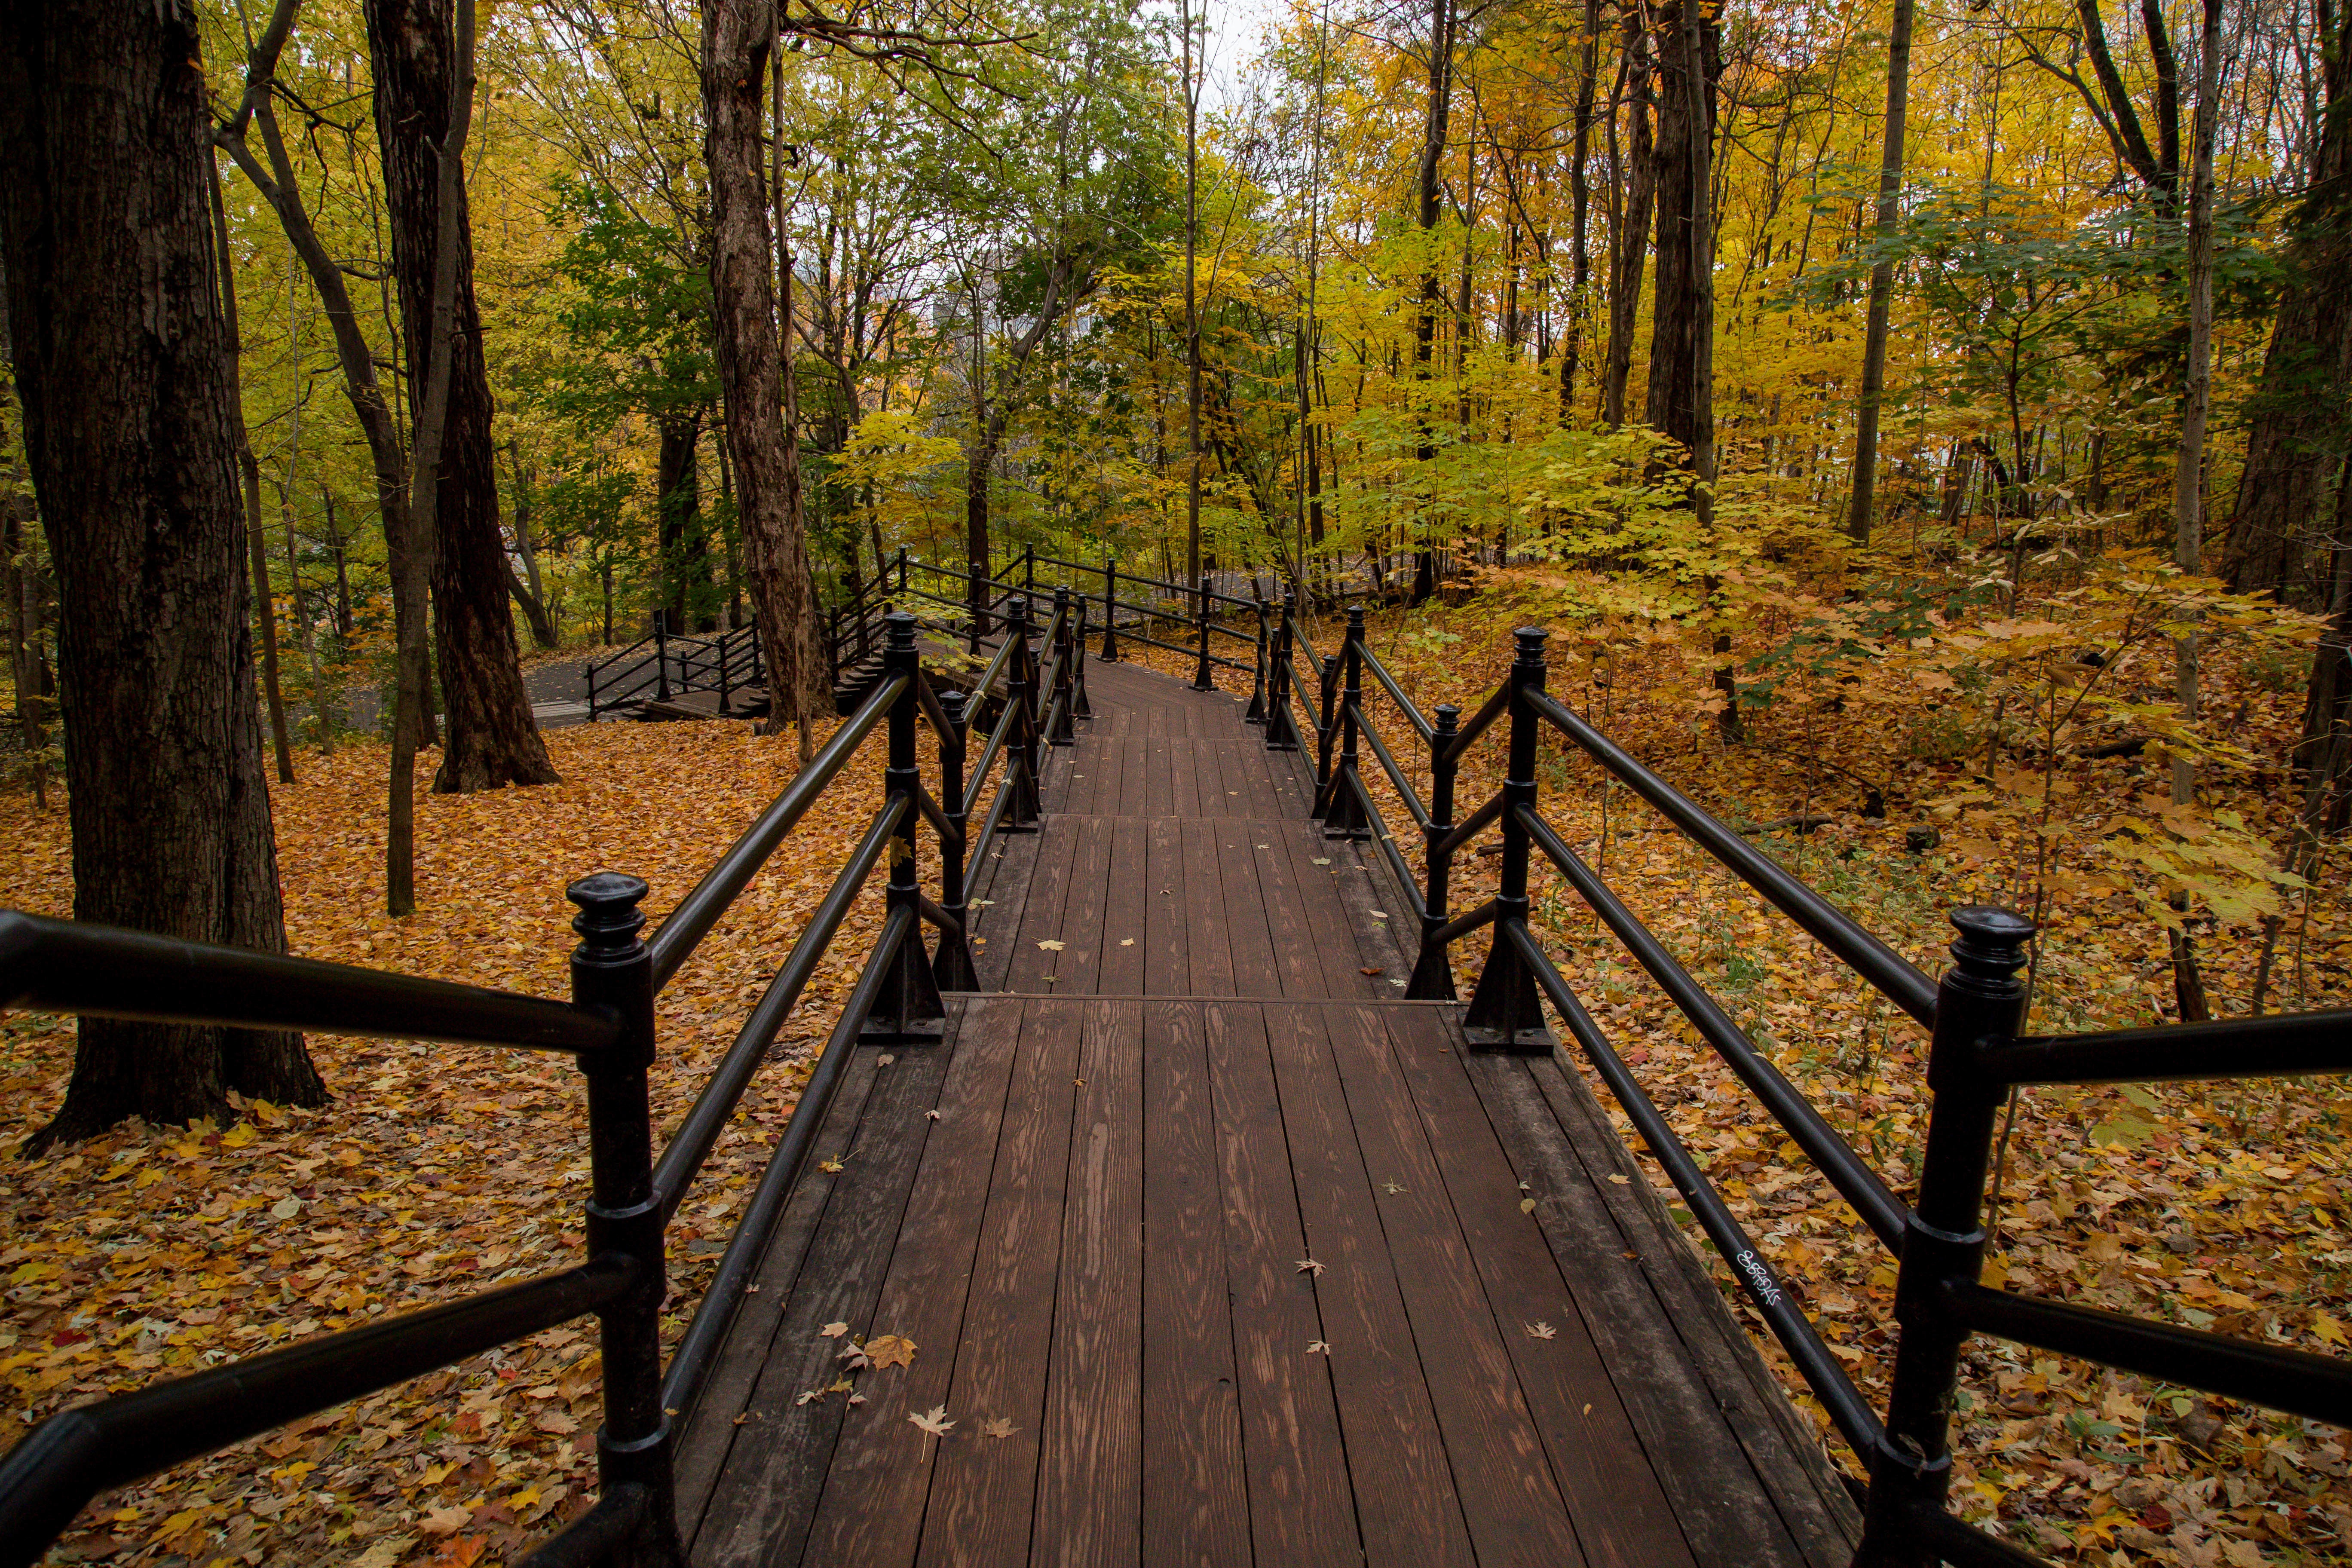
tree, nature, forest, wilderness, branch, wood, trail, sunlight, morning, leaf, river, walkway, autumn, park, season, woodland, habitat, ecosystem, natural environment, woody plant, nonbuilding structure